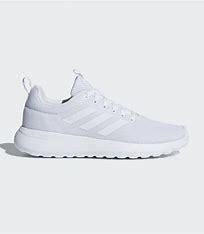
Brand: Adidas
Model: Lite Racer CLN